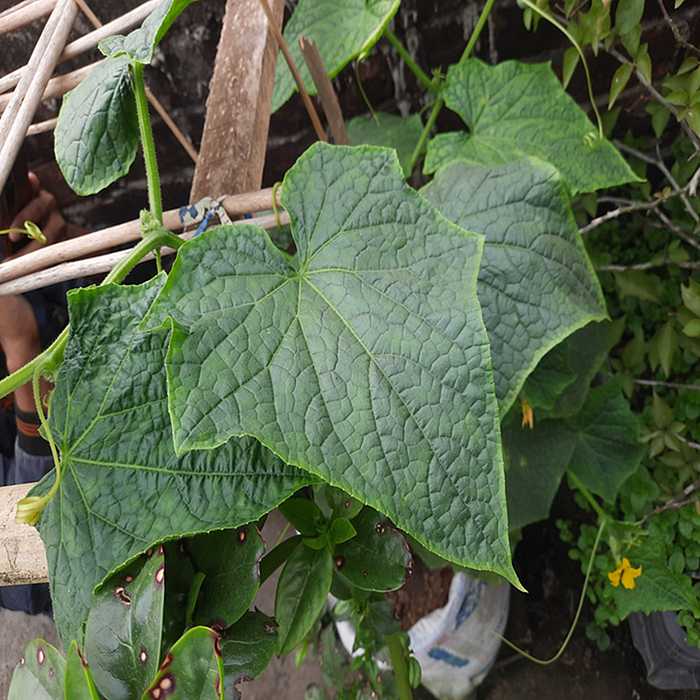
Plant: Cucumber
Label: Fresh leaf